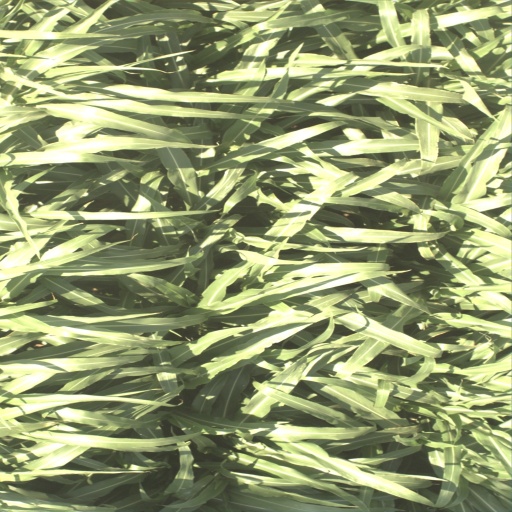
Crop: sorghum